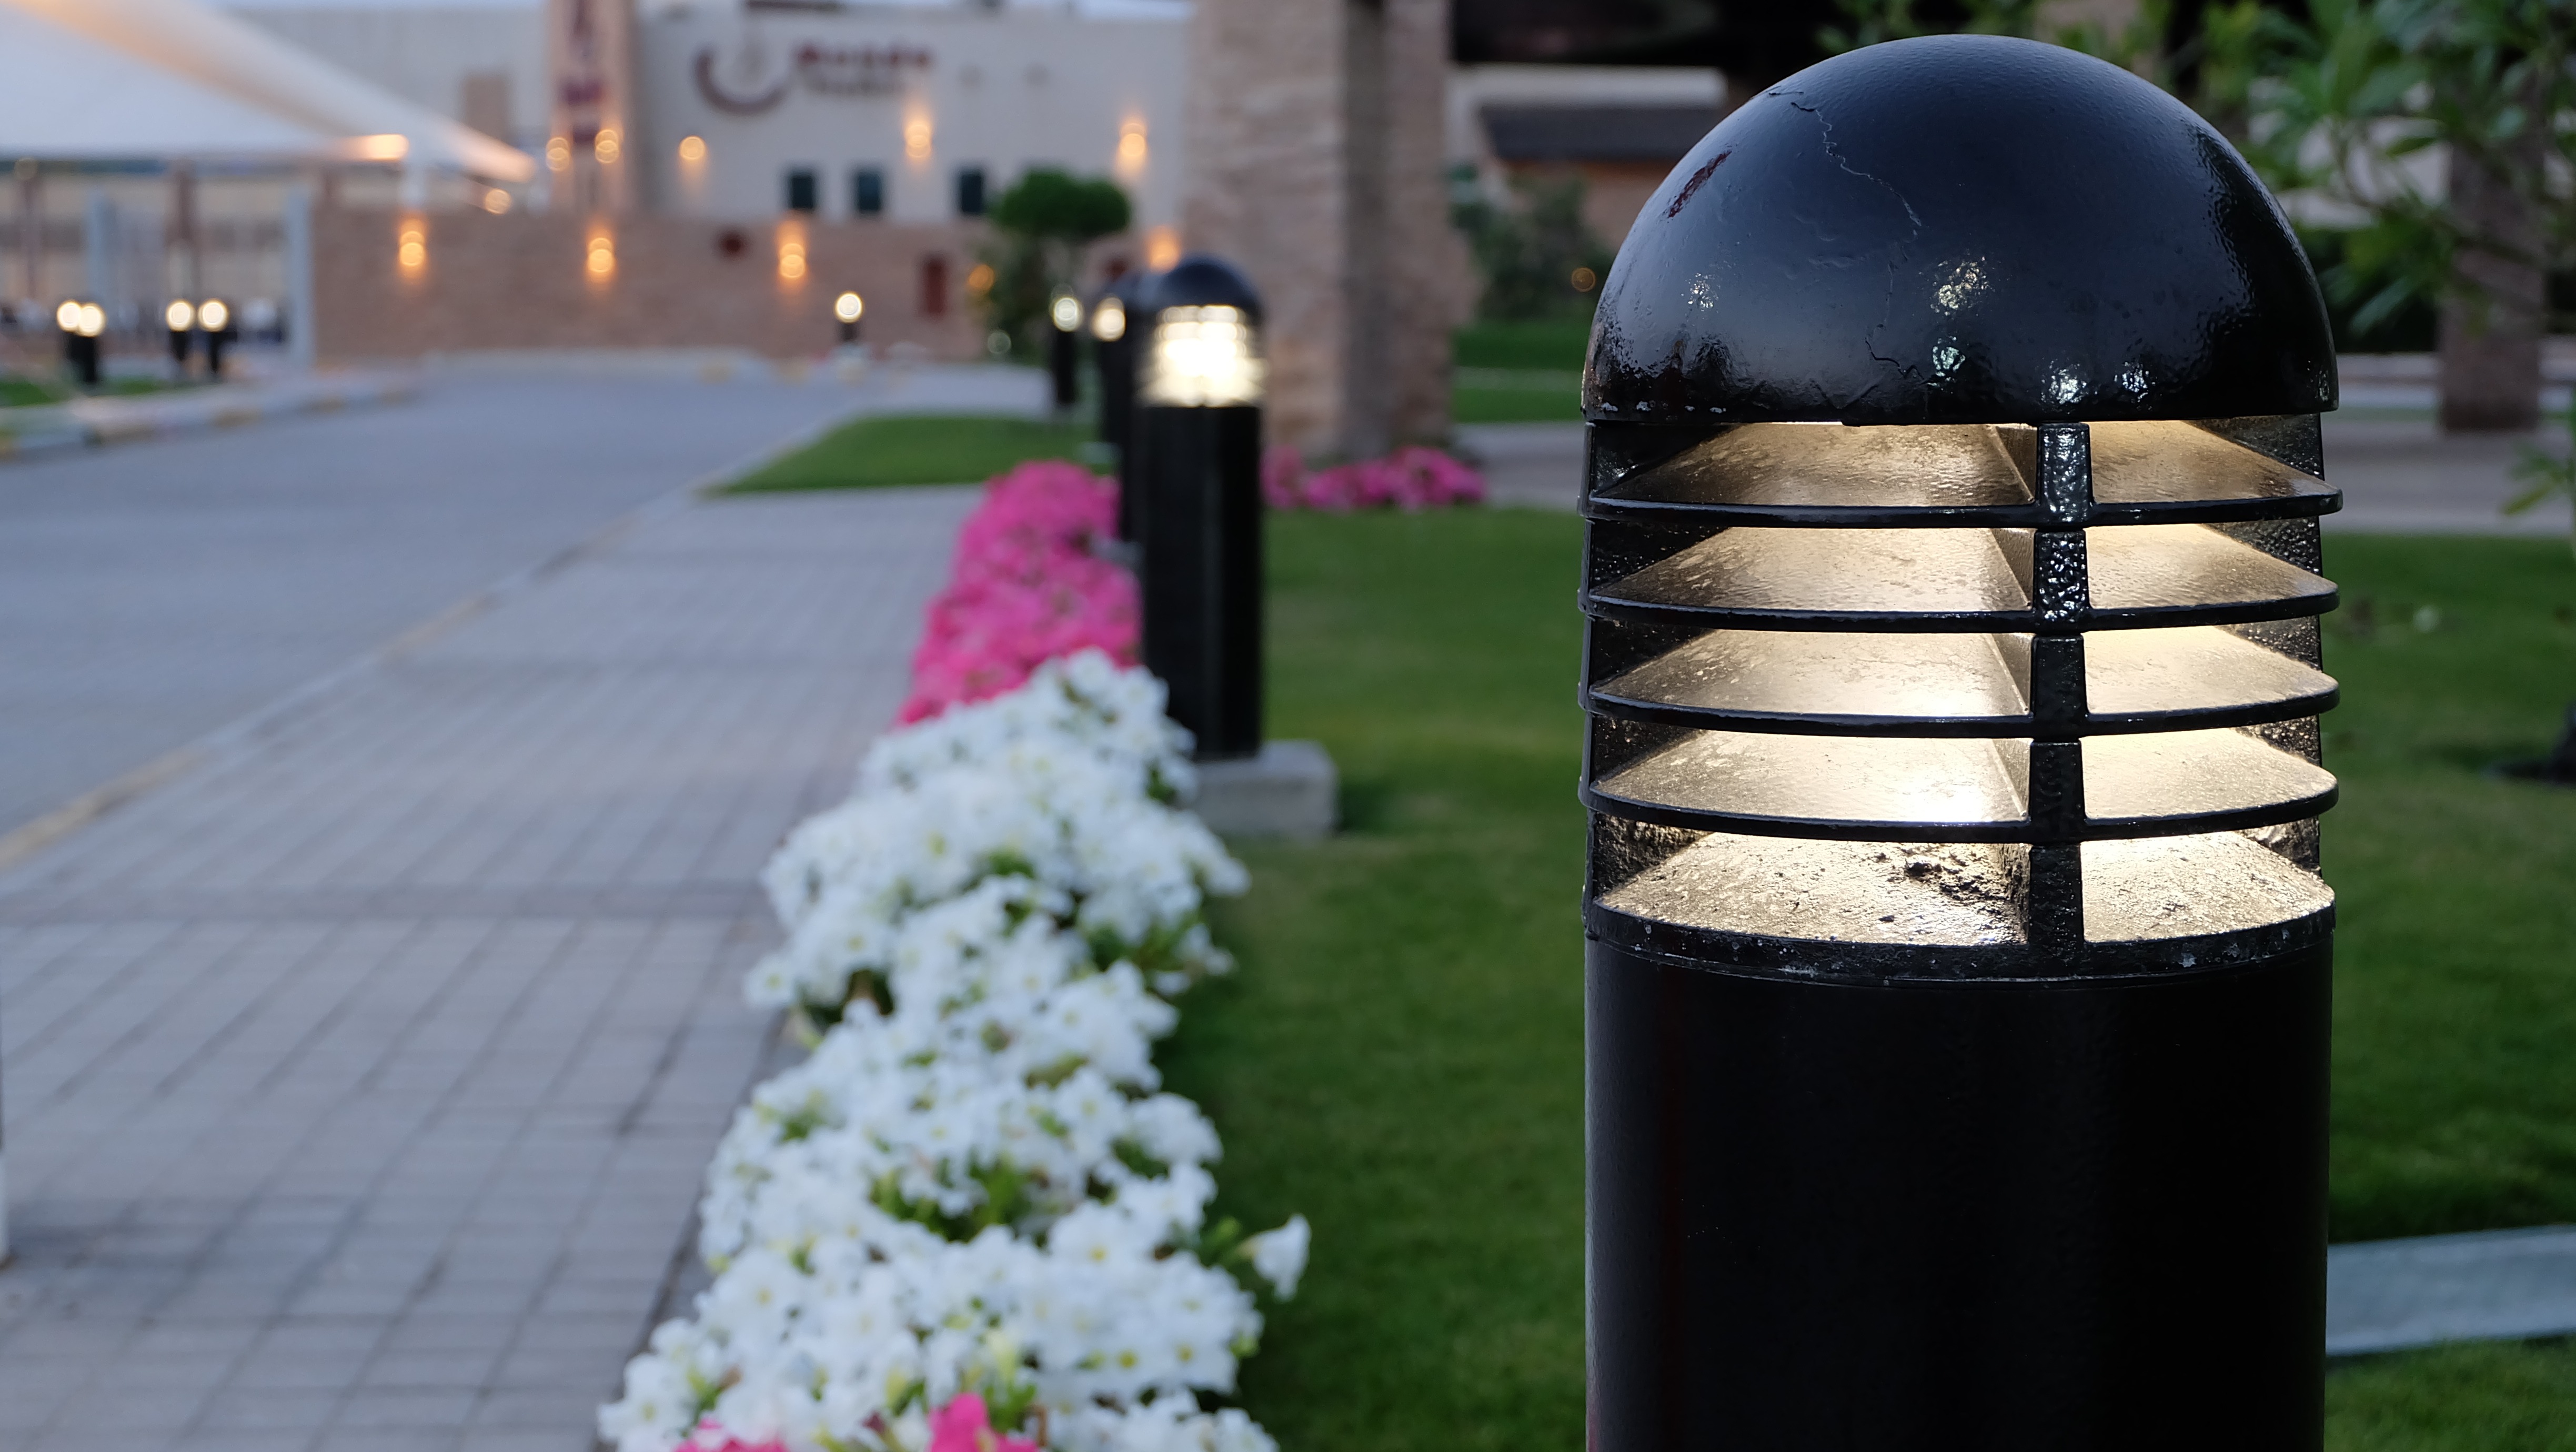
street, flower, pole, spring, color, lamp post, lamp, garden, lighting, street lamp, memorial, lights, illumination, light pole, man made object, lamp posts